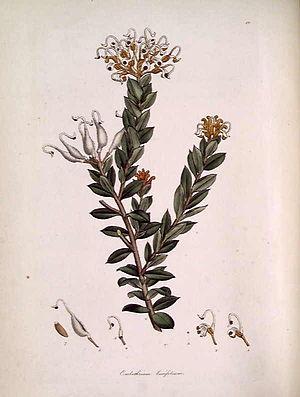
Grevillea buxifolia est une espèce de plante à fleur la famille des Protéacées. Elle pousse dans les régions côtières de Nouvelle-Galles du Sud en Australie. Elle a d'abord été décrite en 1793 par James Edward Smith qui lui avait donné le nom d'«Embothrium buxifolium». Elle est largement cultivée et contient un nombre de sous-espèces et cultivars. Celles-ci varient surtout dans l'aspect de la fleur qui en fait son attrait.